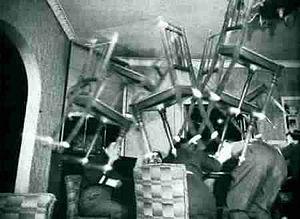
Un poltergeist, de l'allemand Poltergeist, dérivé de poltern « faire du bruit » et geist « esprit », est un phénomène paranormal consistant en des bruits divers, des déplacements, apparitions ou disparitions d'objets et autres phénomènes a priori inexplicables. En général, ils sont considérés comme des phénomènes de « petite hantise » qui seraient liés à la présence d'un adolescent perturbé, par opposition aux phénomènes de « grande hantise » qui supposent l'intervention de l'esprit d'un ou plusieurs morts, bien que la séparation ne soit pas toujours évidente.